Kouvola

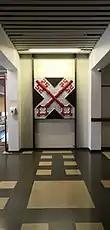
Coat of arms of Kouvola in 1952–2008.

The village of Kouvola has been inhabited since the Middle Ages, and it has belonged alternately to the churches of Hollola, Iitti and Valkeala. However, the actual development did not start until the 1870s when the Riihimäki–Saint Petersburg line was built and Kouvola became a railway junction. Kouvola railroad built Kymin mill founder Axel Wilhelm Wahren railway administration by on application, on the basis of the track engineers decided to recommend the creation of a fifth-end position in a half mile east of the variable alert Otava with acceptance on sandy soil on fabric. In the next decade, the Savonia railway was built from Kouvola to the north and the Kotka line to the south, resulting in Kouvola becoming one of the busiest railway junctions in Finland. Over time, Kouvola developed into an important pulp-producing, paper-milling and printing centre and even had a leading industrial engineering sector.